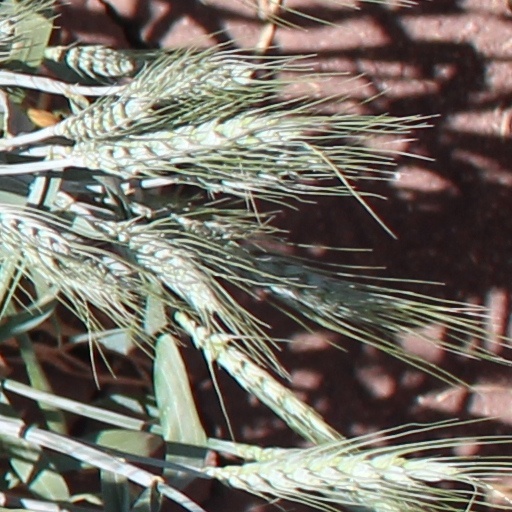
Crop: wheat